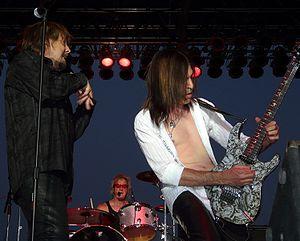
Dokken est un groupe de heavy metal américain, originaire de Los Angeles, en Californie. Le groupe se sépare en 1989 et se reforme quatre années plus tard. Ils comptent trois singles ayant atteint les classements musicaux et plus de 10 million d'albums vendus à l'international en 2002. Beast from the East est nommé d'un Grammy Award dans la catégorie de meilleure performance metal en 1989.